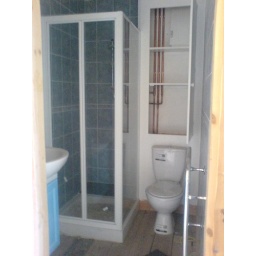
The blue on the left is the plastic on the under sink cupboard - which will be removed.